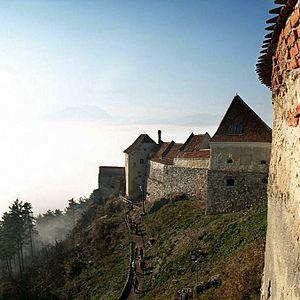
Râșnov est une ville du Județ de Brașov, en Transylvanie, Roumanie.